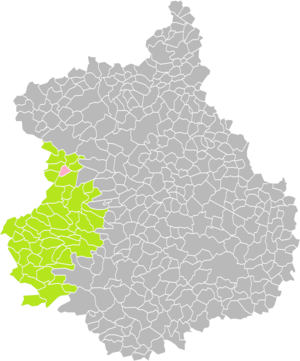
Localisation de la Commune de La Loupe dans l'arrondissement de Nogent-le-Rotrou (Eure-et-Loir)
La Loupe est une commune française située dans le département d'Eure-et-Loir, en région Centre-Val de Loire.